Japandroids

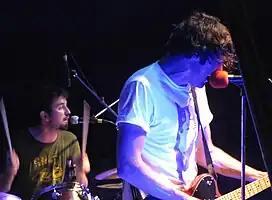
Japandroids in concert at the Hillside Festival in 2010

Japandroids were a Canadian rock duo from Vancouver, British Columbia, formed in 2006. The band consisted of Brian King (guitar, vocals) and David Prowse (drums, vocals).